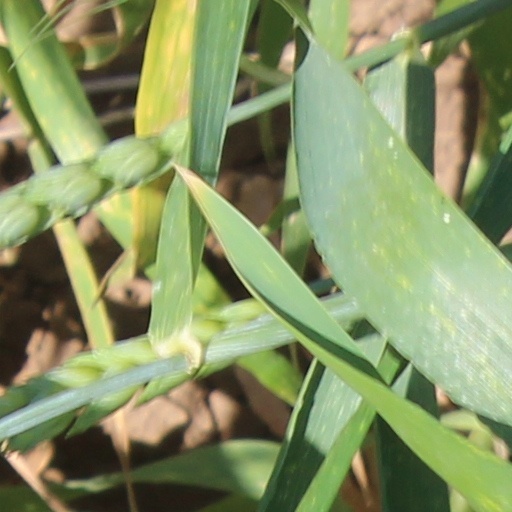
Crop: wheat